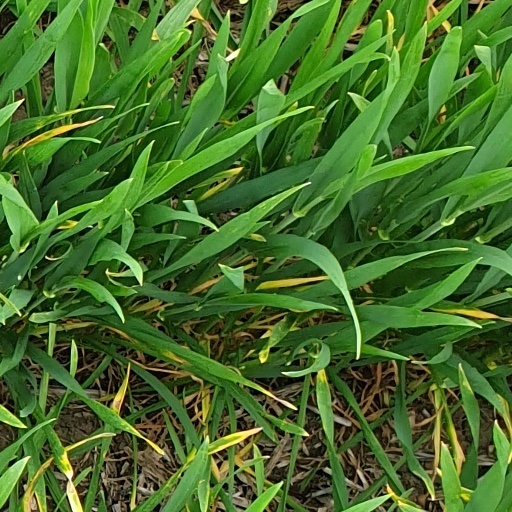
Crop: wheat